Atlantis (anthology)

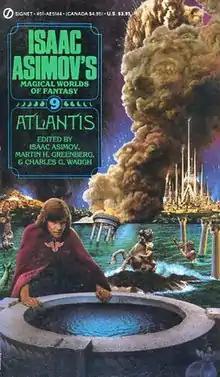
Cover of first edition

Atlantis is an anthology of themed fantasy and science fiction short stories on the subject of Atlantis edited by Isaac Asimov, Martin H. Greenberg and Charles G. Waugh as the ninth volume in their Isaac Asimov's Magical Worlds of Fantasy series. It was first published in paperback by Signet/New American Library in January 1988.